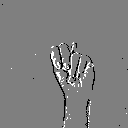
ASL letter: n